Theodore Hamberg

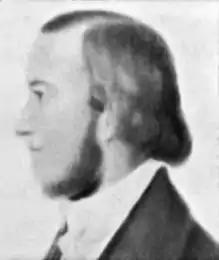
Missionary to China (Image from "Svenskt Biografiskt Handlexikon" 1906)

Theodore Hamberg (25 March 1819 – 13 May 1854) was a Swedish missionary and author active in China. He is known for his role in having authored an important account on the early Taiping rebellion and for his role in establishing Christian missions in Guangdong province. He also laid the foundations for the study of the Hakka dialect in the West.